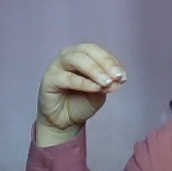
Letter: ha